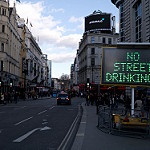
Scene: Outdoor